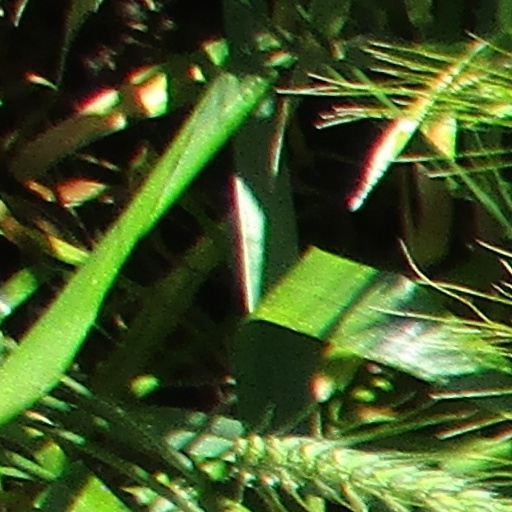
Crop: wheat